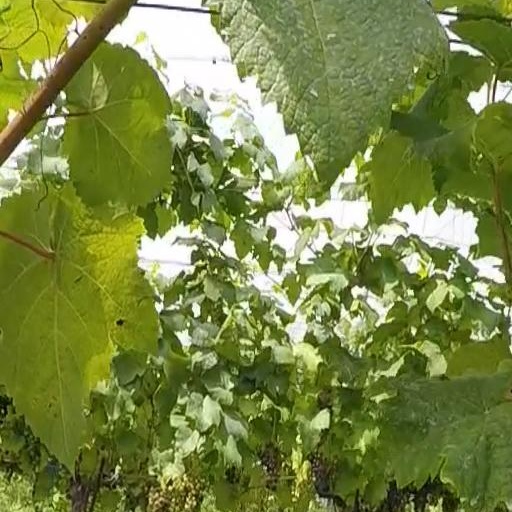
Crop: grape